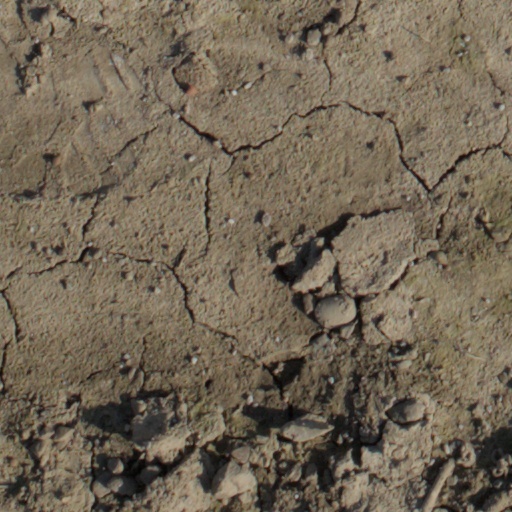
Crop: wheat